Cone of Silence (film)

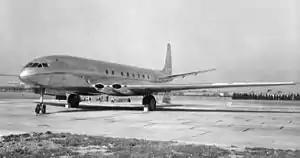
The film was loosely based on a series of de Havilland Comet crashes.

"Cone of Silence" was based on David Beaty's novel "Cone of Silence" (1959). Beaty was a former military and commercial pilot with BOAC who became an expert on human error in aviation accidents. After beginning a writing career with his first novels based on aviation themes, Beaty returned to college to acquire his degree in psychology and became a civil servant in 1967. He wrote his first nonfiction work, "The Human Factor in Aircraft Accidents", in 1969, and later wrote other works before he returned to the subject of his first nonfiction book in "The Naked Pilot: The Human Factor in Aircraft Accidents" (1991). The film "Cone of Silence" represented his concern that human factors were being ignored in the aviation industry.